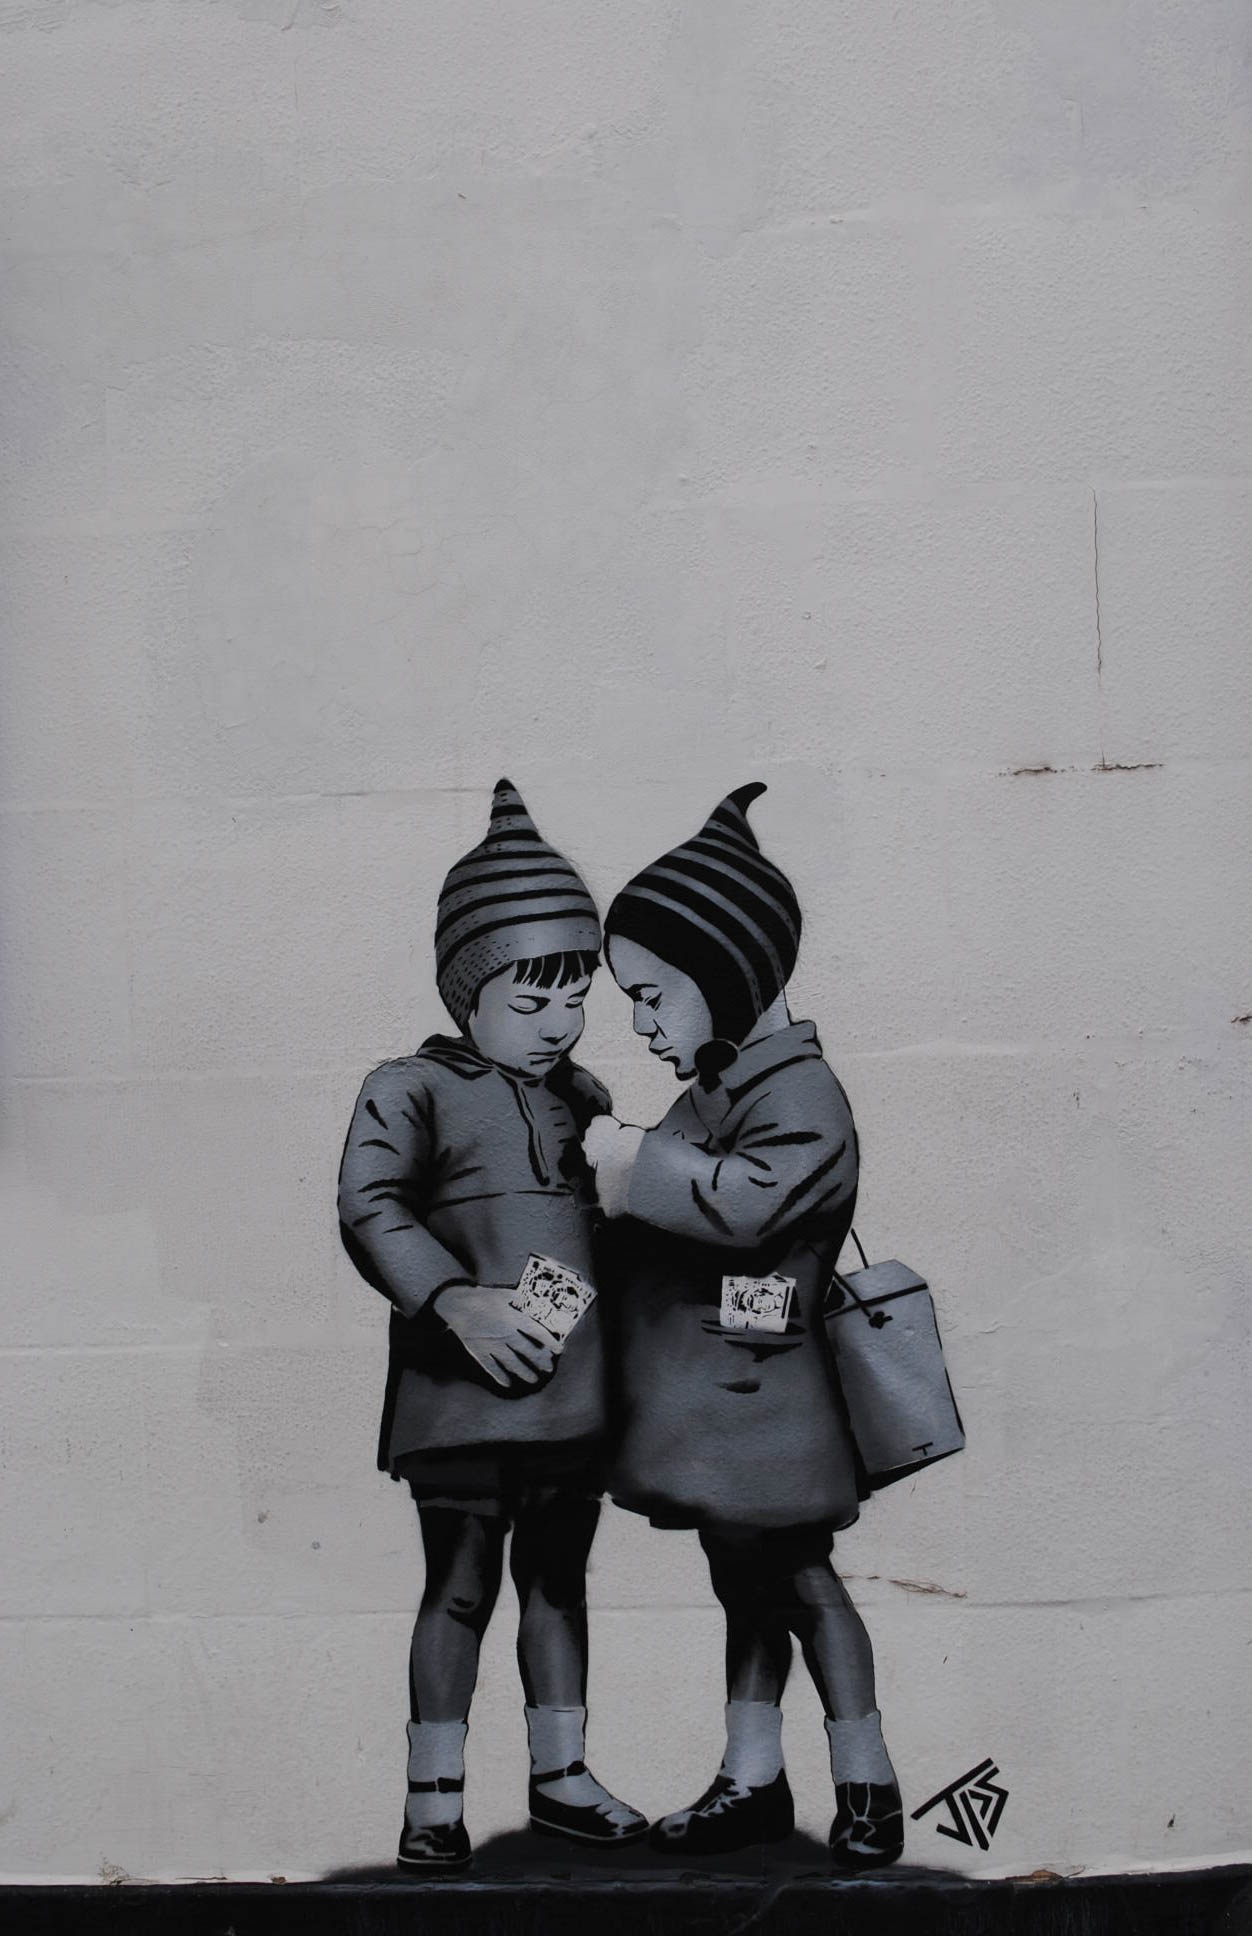
white, wall, blue, clothing, black, graffiti, art, children, sketch, drawing, footwear, image, banksy, dismanling country, weston super mare